Leuk

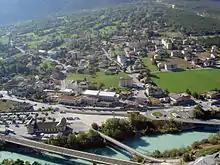
La Souste/Susten

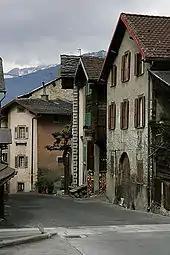
Houses in Leuk

Leuk has a population of . , 11.0% of the population are resident foreign nationals. Over the last 10 years (1999–2009) the population has changed at a rate of 4.7%. It has changed at a rate of 3.3% due to migration and at a rate of 1.1% due to births and deaths.